Monacha syriaca

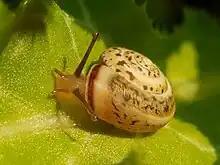

Monacha syriaca is a species of land snail, a terrestrial gastropod in the family Hygromiidae.